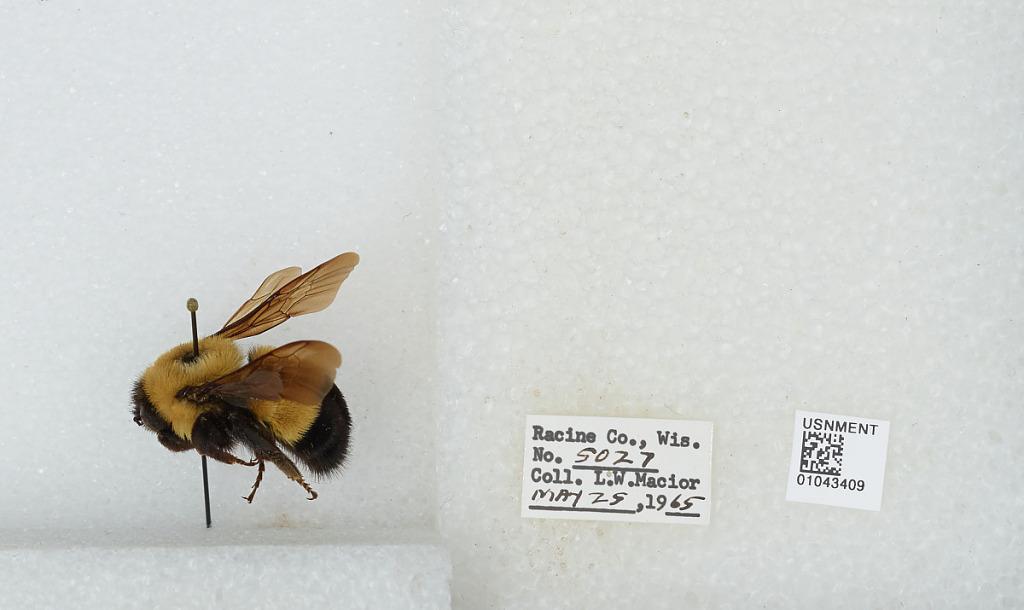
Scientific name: Bombus (Bombus) affinis Cresson
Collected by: L. Macior
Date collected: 1965-5-25
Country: United States
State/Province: Wisconsin
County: Racine
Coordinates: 42.78, -87.76